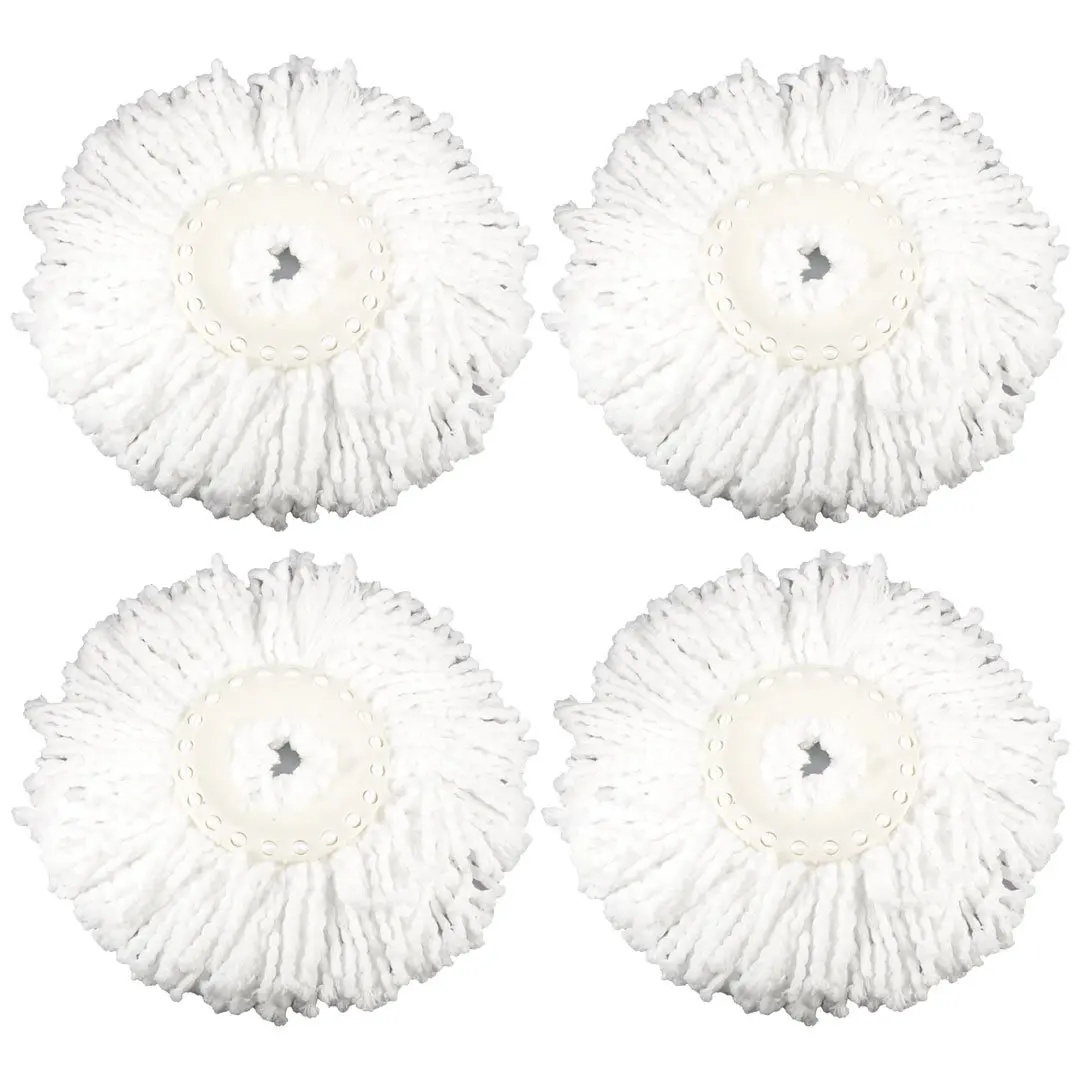
4 Pack Microfiber Replacement Mop Pads Fit For Hurricane Pro 360 Rotating Spin Magic
Brand: Goslash-DIOW
Features: • Rotating spin mop pad • Made with microfiber material • Anti-abrasive to prevent scratches • Gently lifts away dirt and grime from floors Specifications: • Material: Microfiber • Size: 6.25 Inches (Diameter) Or 15.875 Centimeters (Diameter) Package Includes: • 1 x 4 Pack Microfiber Replacement Mop Pads Fit For Hurricane Pro 360 Rotating Spin Magic
Category: Home & Garden > Household Appliance Accessories > Floor & Steam Cleaner Accessories > Floor Cleaning Pads